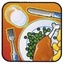
Concepts: Food
Eating
Edible